2015 Rally Finland

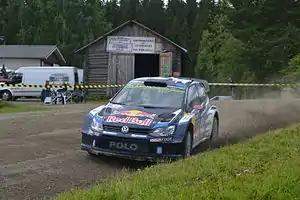
Jari-Matti Latvala and Miikka Anttila during the rally.

The 2015 Rally Finland (65th Neste Oil Rally Finland) was the eighth round of the 2015 World Rally Championship season, the top international rallying competition. It was held around Jyväskylä, Finland from 30 July to 2 August 2015. Jari-Matti Latvala won the rally, his third victory in his home country of Finland.